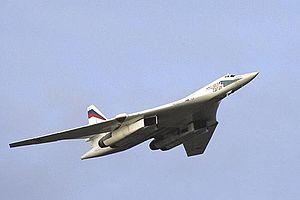
Bombardier stratégique Tu-160 en vol. Photographie prise à Olenegorsk, oblast de Mourmansk.
Un vecteur nucléaire est un moyen de transport capable de transporter une charge nucléaire au lieu de détonation.